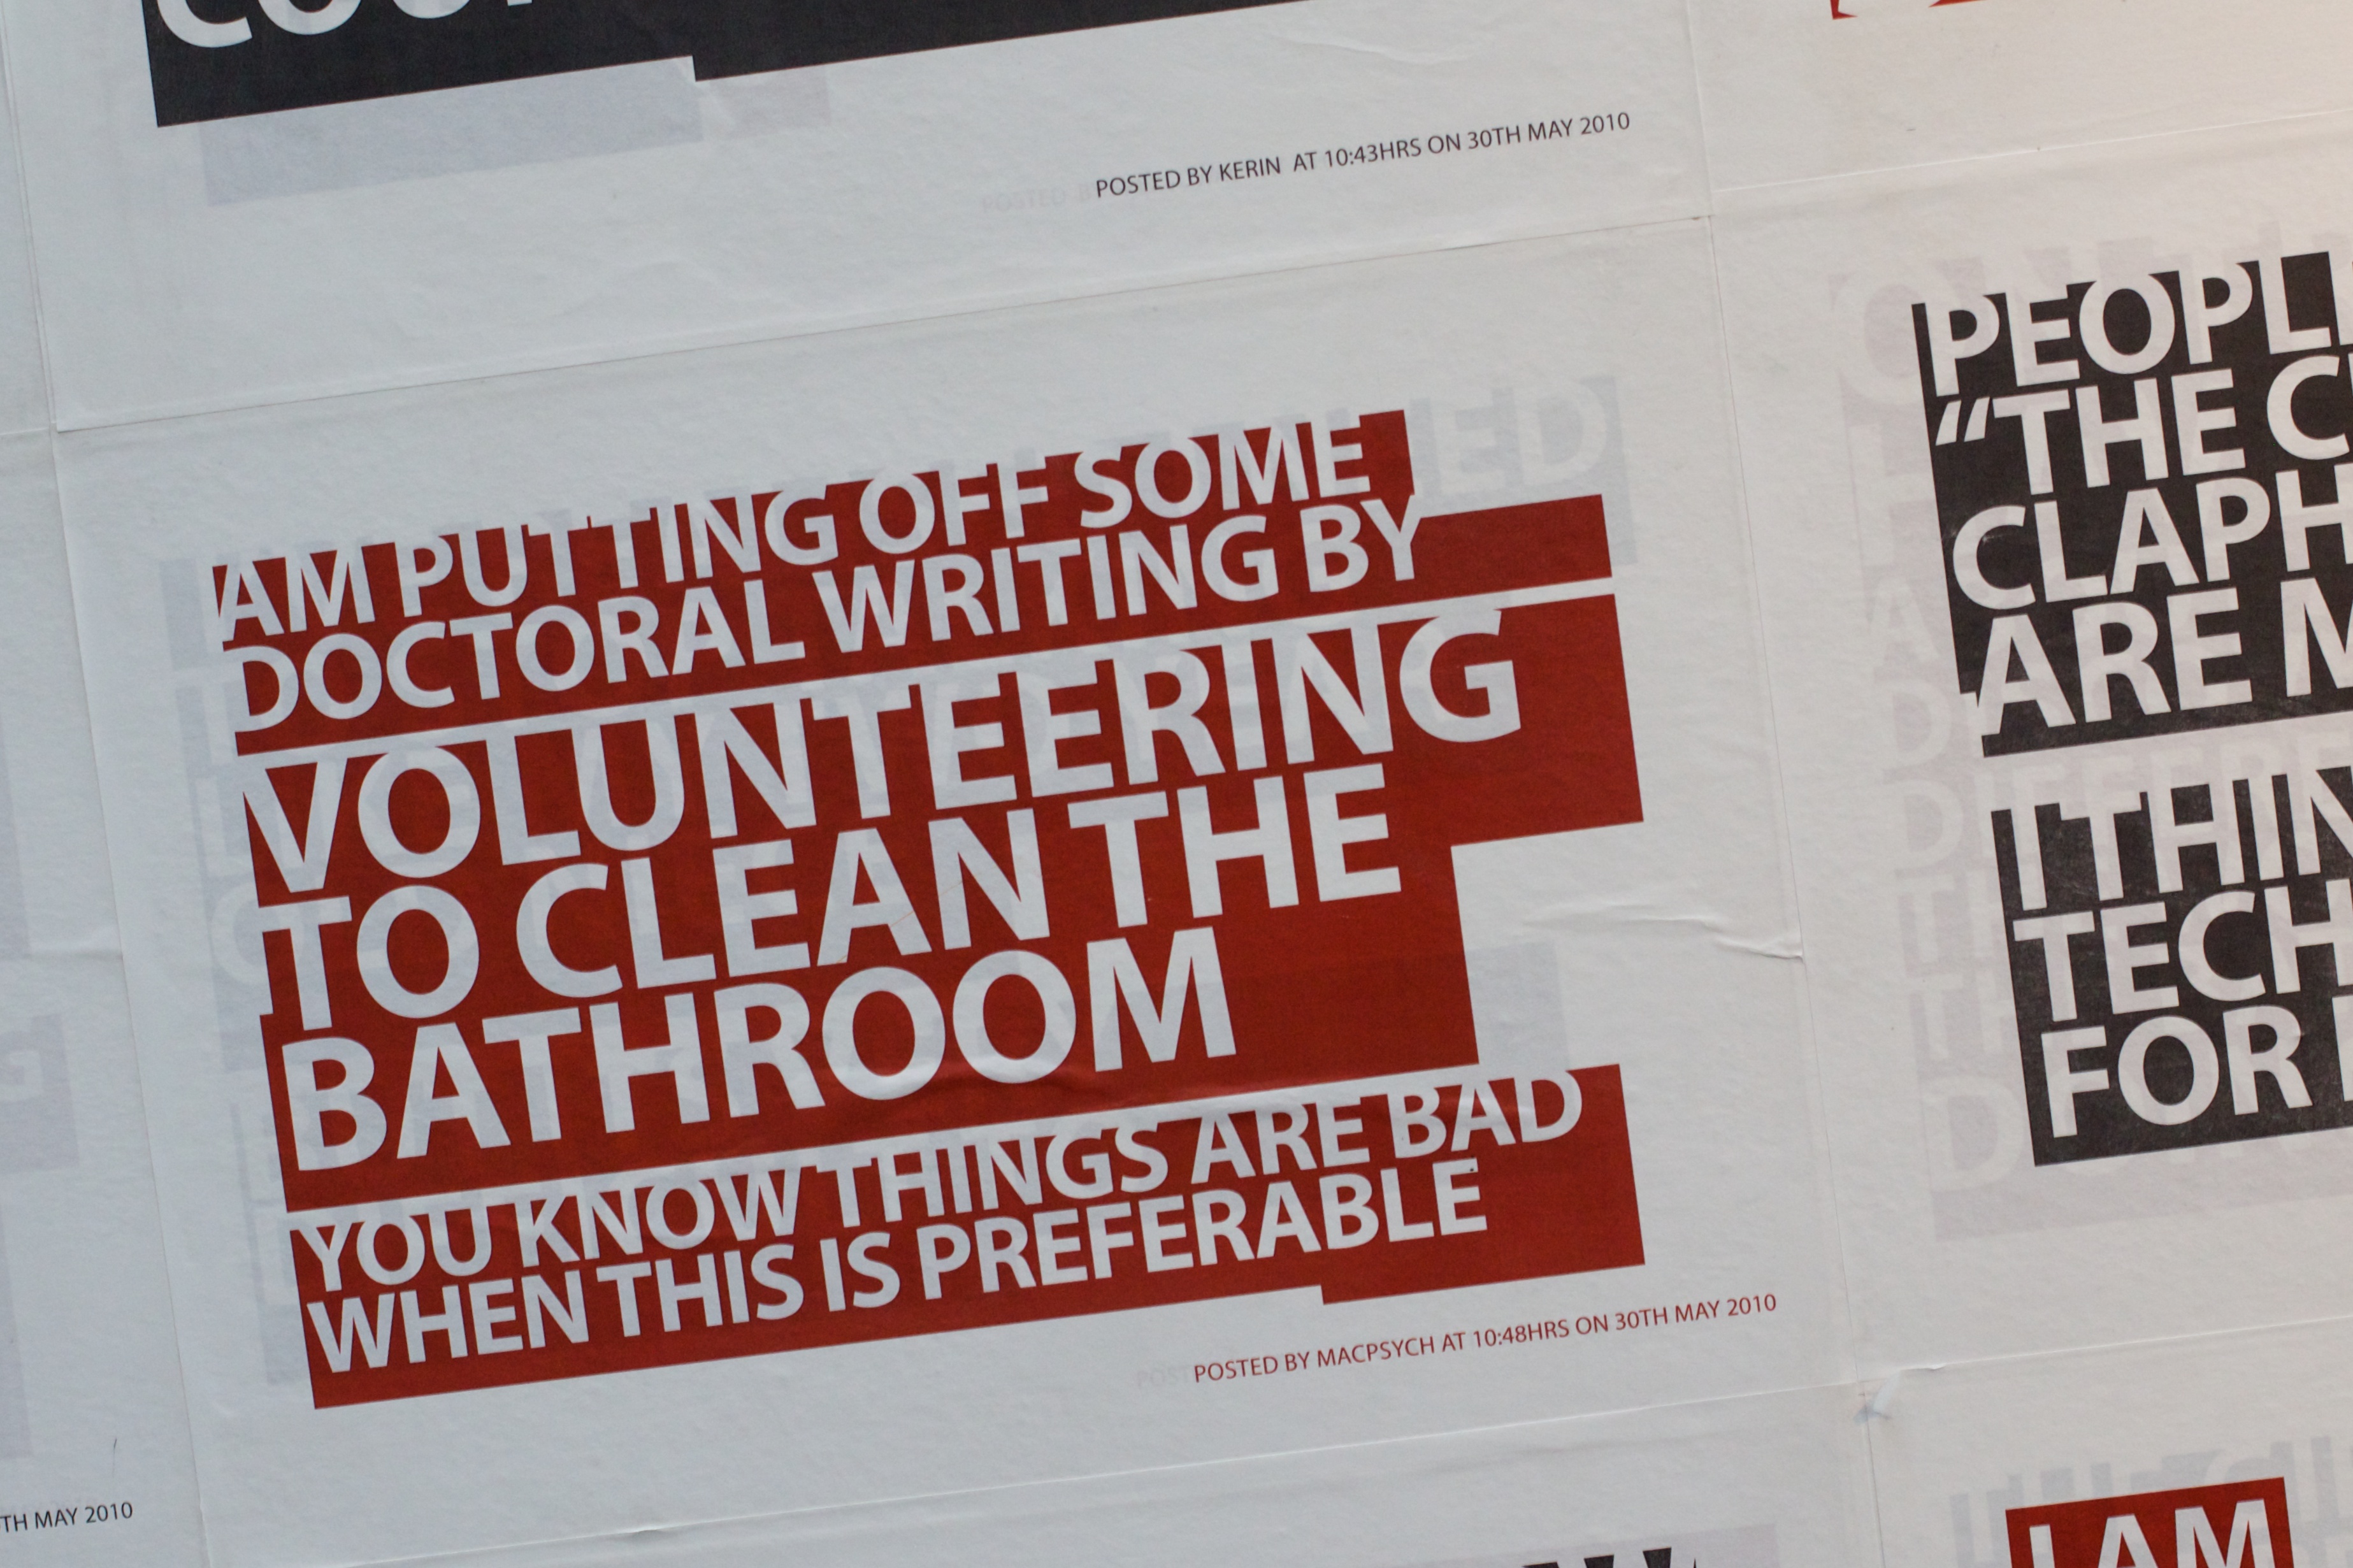
advertising, newspaper, sign, banner, signage, brand, font, design, poster